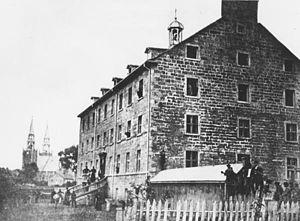
Saint-Laurent est le plus vaste arrondissement de la ville de Montréal. La population de l'arrondissement est de 98 828 habitants en 2016. Il est nommé en l'honneur de Laurent de Rome. Le maire actuel de l'arrondissement est Alan DeSousa.